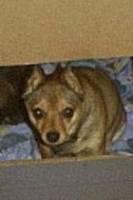
miniature pinscher